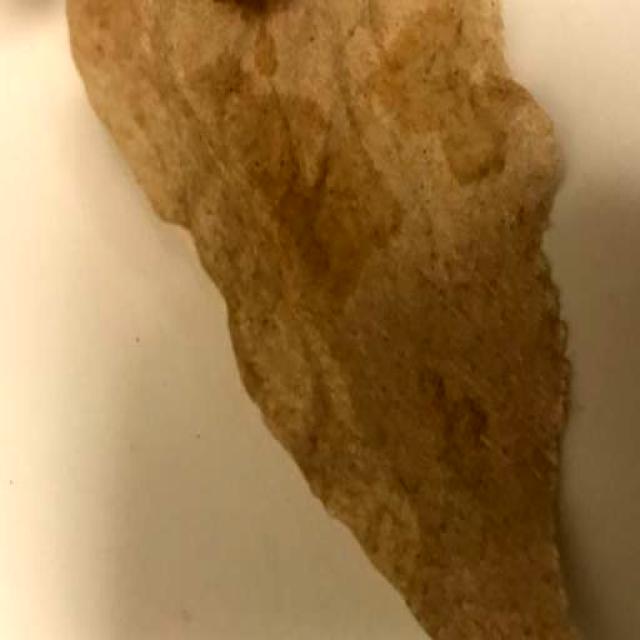
Label: Trash